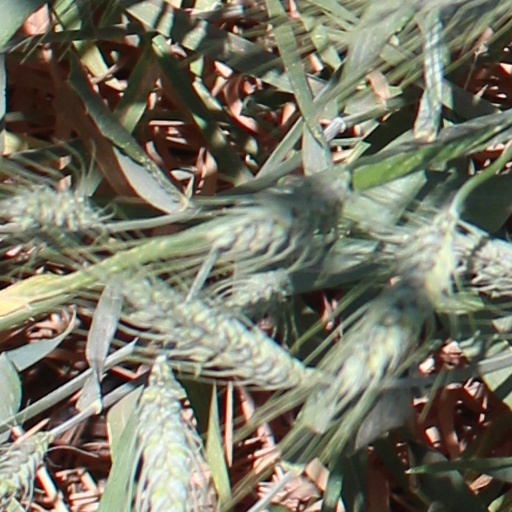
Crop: wheat